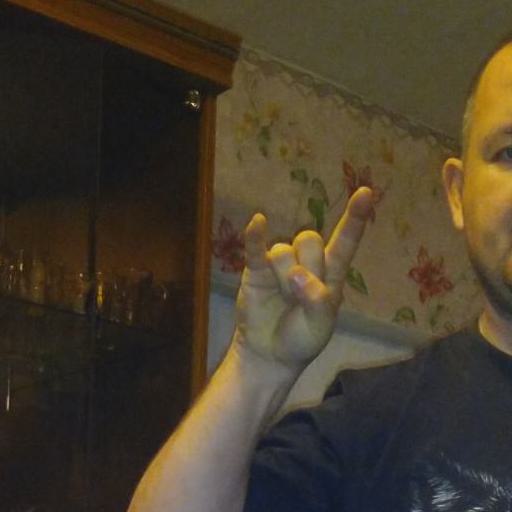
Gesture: rock